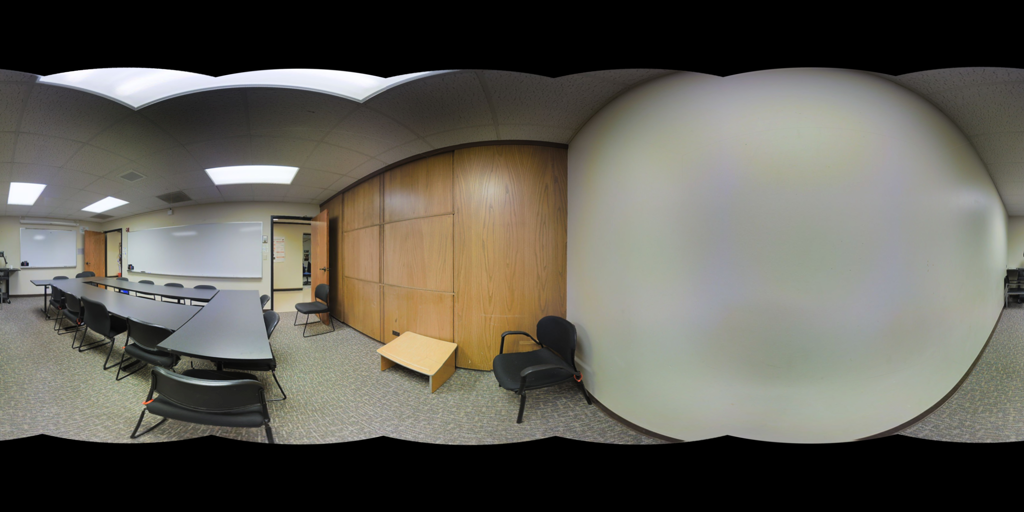
Referred object: the whiteboard between two doors

Referred object: the small wooden table